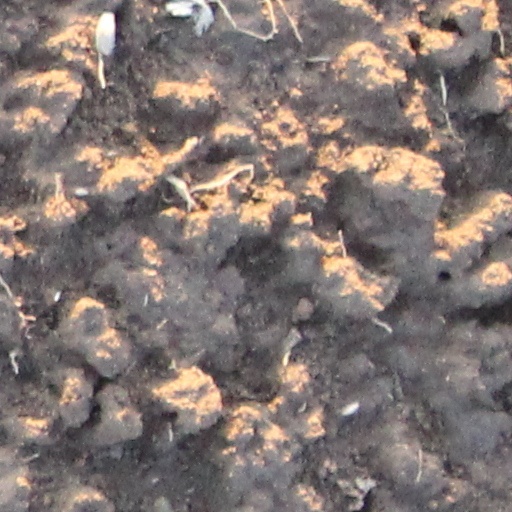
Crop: wheat